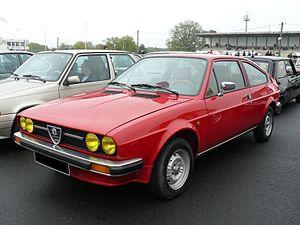
L'Alfasud est une voiture appartenant au segment C et a été produite par le constructeur italien Alfa Romeo de 1972 à 1984. C'était l'entrée de gamme de la marque car il a lancé au prix de 3 000€ en 1972 soit 17 000 € actuels.